Graphical user interface builder

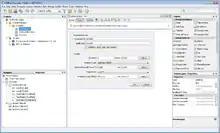
NetBeans GUI builder

A graphical user interface builder (or GUI builder), also known as GUI designer or sometimes RAD IDE, is a software development tool that simplifies the creation of GUIs by allowing the designer to arrange graphical control elements (often called widgets) using a drag-and-drop WYSIWYG editor. Without a GUI builder, a GUI must be built by manually specifying each widget's parameters in the source code, with no visual feedback until the program is run. Such tools are usually called the term RAD IDE.